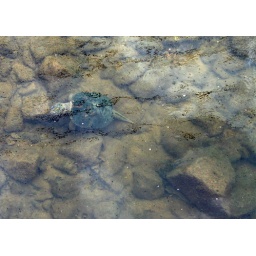
a snapping turtle, spotted from the bridge over the Patapsco, in Ellicott City